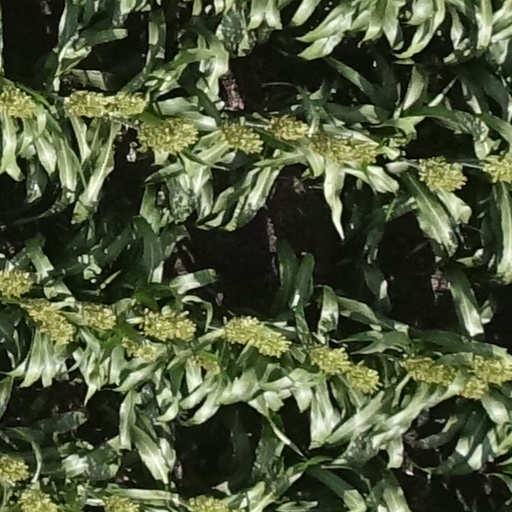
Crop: sorghum